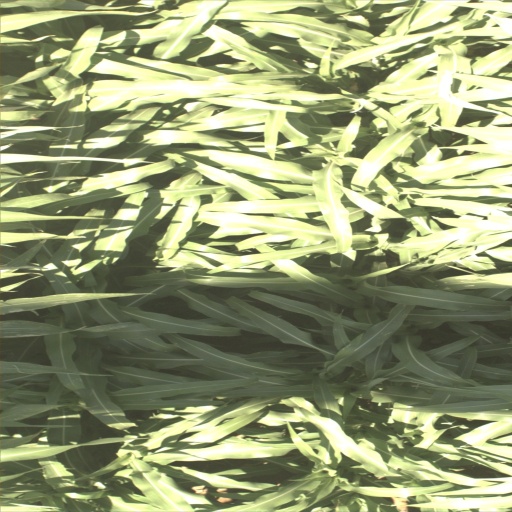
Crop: sorghum